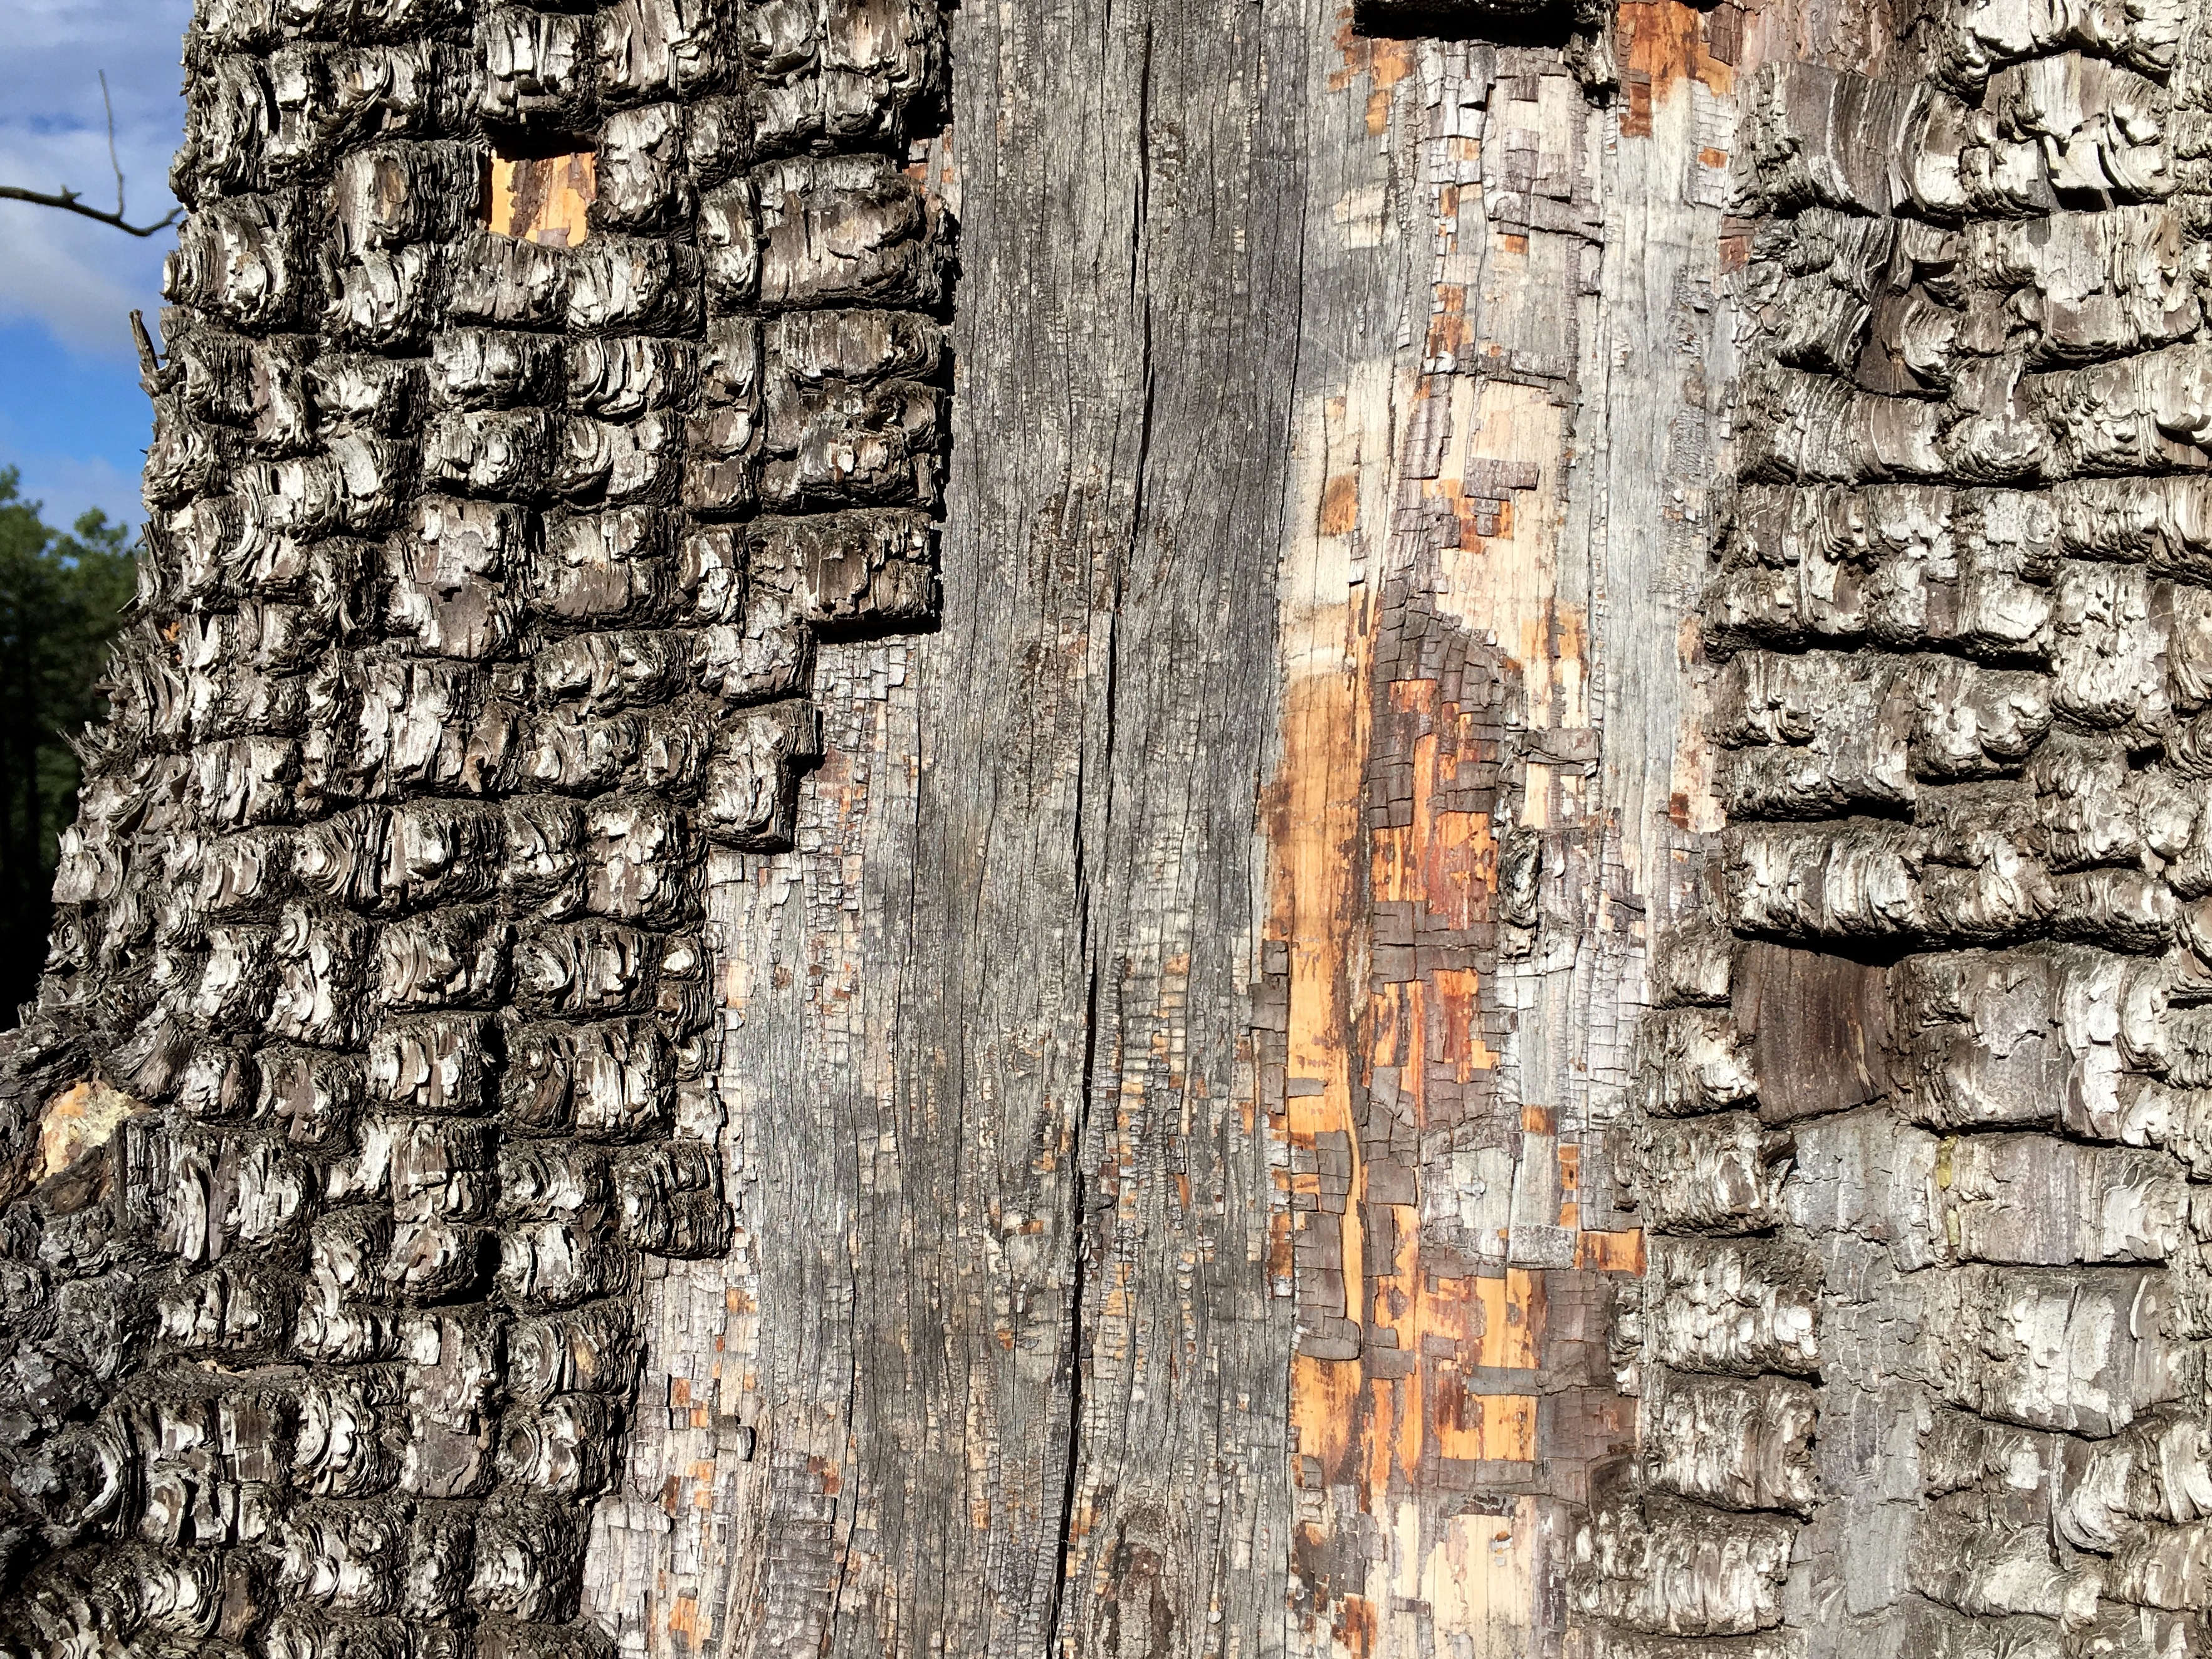
tree, rock, wood, texture, trunk, wall, stone wall, brick, lumber, ruins, ancient history, woody plant